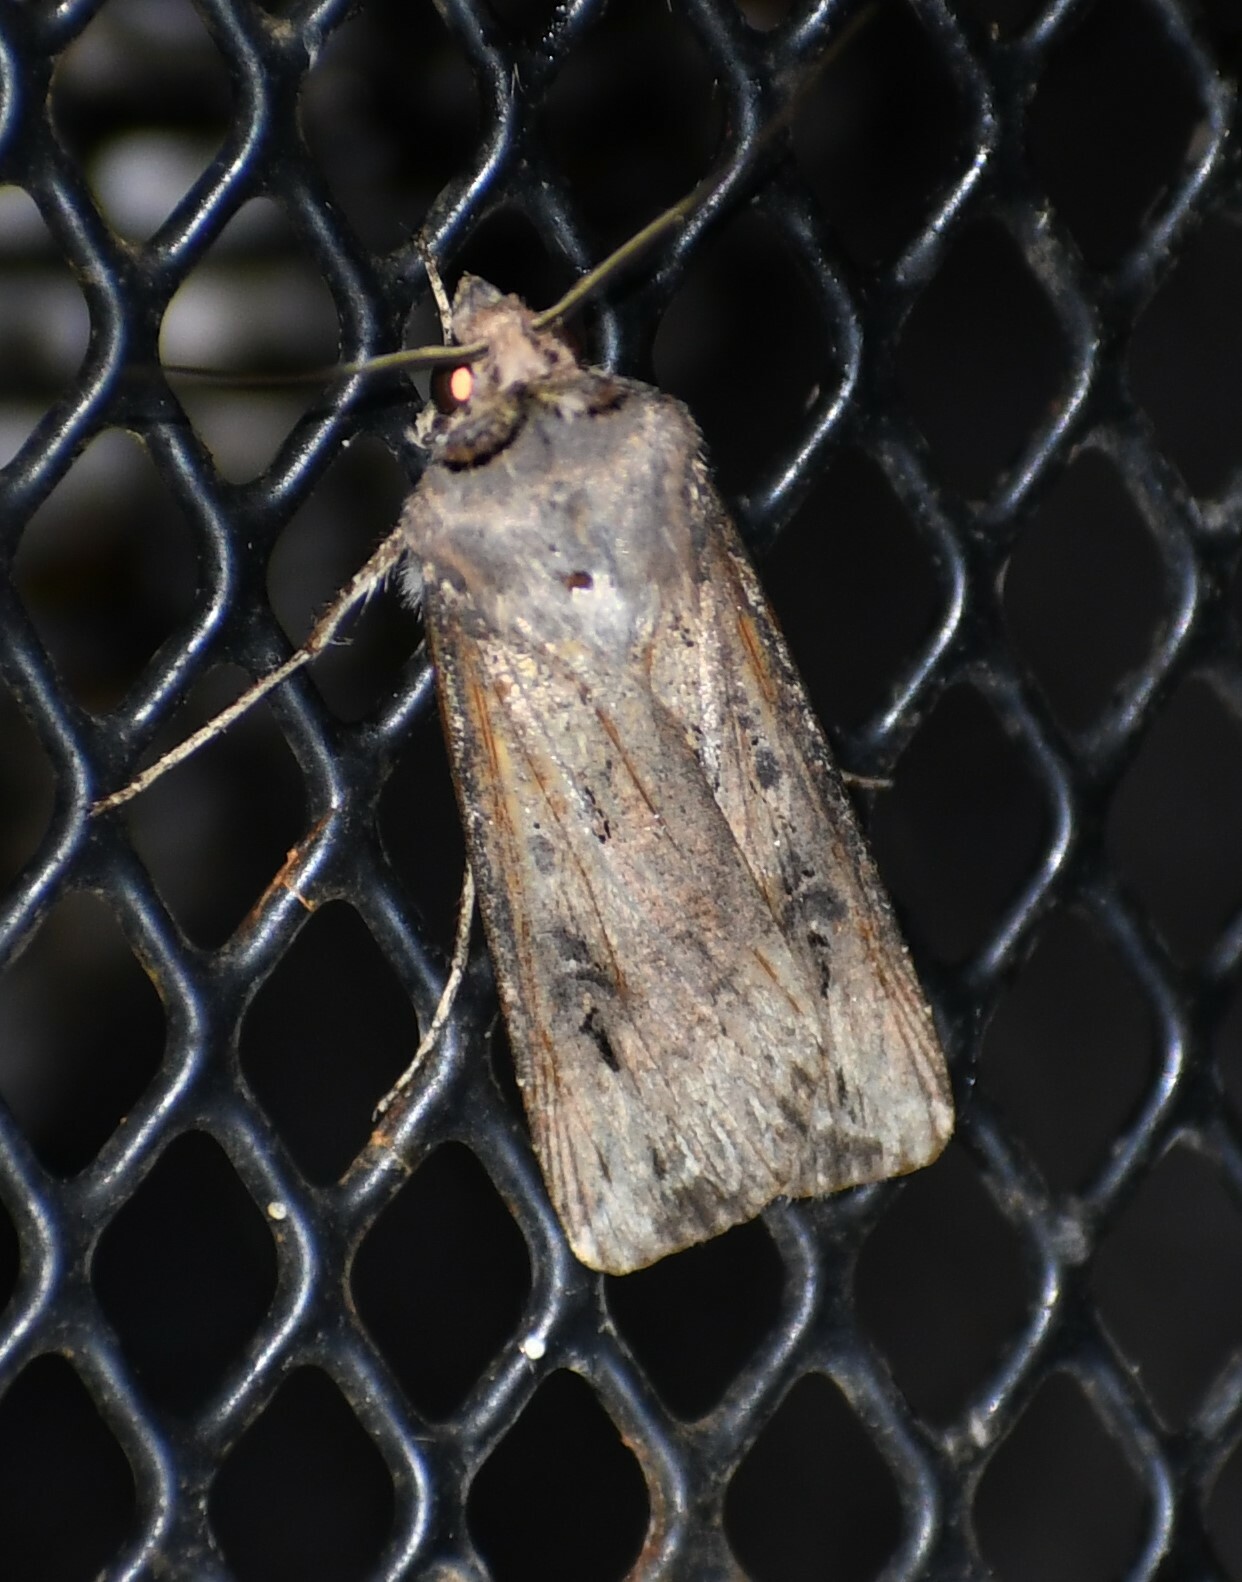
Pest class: cutworms